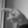
ASL letter: P